Nadia Nakai

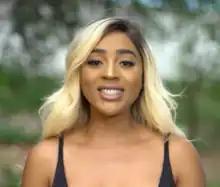
Photo on a preview of MTV Shuga Down South in 2019

Nadia Nakai Kandava (née Dlamini; born 18 May 1990), is a Zimbabwean-South African rapper and television personality.